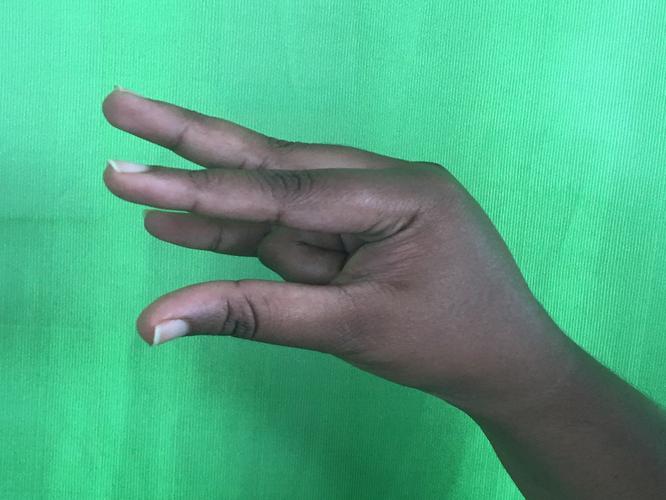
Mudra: Kangulam
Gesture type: single_hand